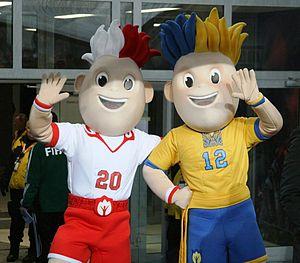
Cette page concerne l'actualité sportive du mois de juin 2012